Pepe Aguilar

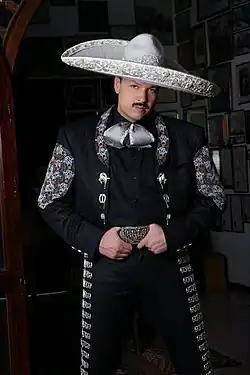
Pepe Aguilar in a Charro outfit

In the year 2000, he made a tribute to the great artists before him. Pepe did this CD as a thank to "las voces más representativas de la época de oro en el género ranchero," such as Jorge Negrete, Pedro Infante, Javier Solis, Miguel Aceves Mejía, and Vicente Fernandez.